Angelines Fernández

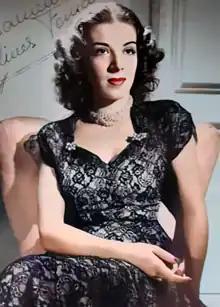
Fernández, s

María de los Ángeles Fernández Abad (30 July 1924 – 25 March 1994), known professionally as Angelines Fernández, was a Spanish-born Mexican actress. She is best remembered for playing Doña Clotilde "La Bruja del 71" in the sitcom "El Chavo del Ocho". She was an anti-Franco refugee who remained in Mexico (in addition to a brief stint in Cuba) from 1947 until the end of her life.